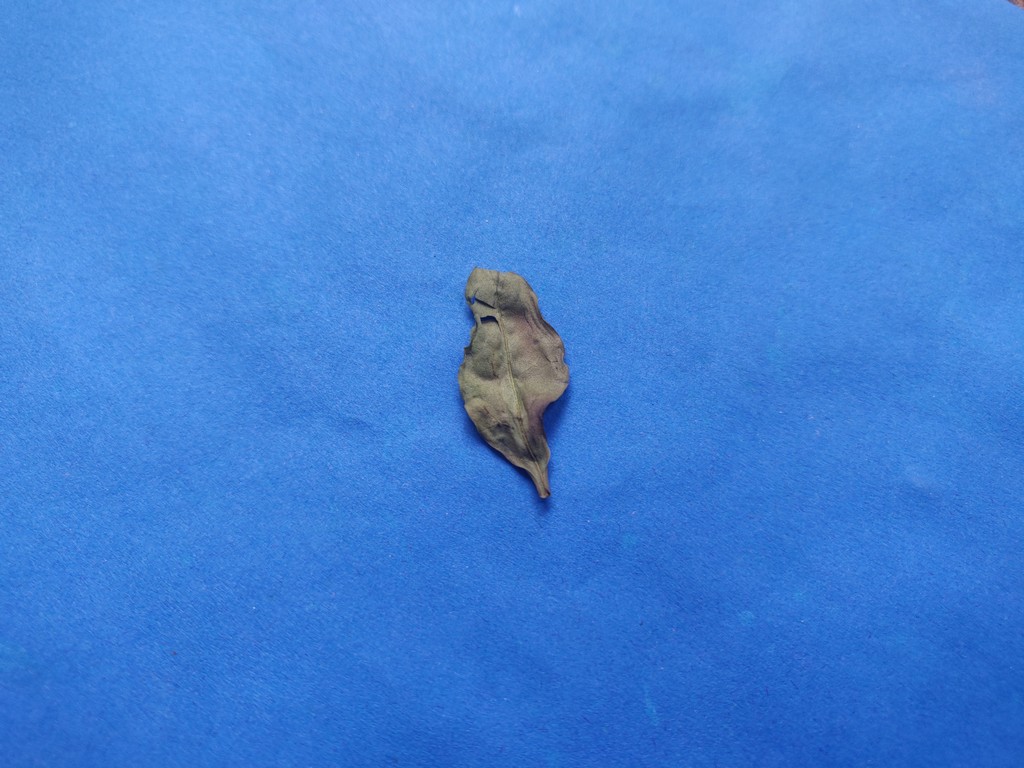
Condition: Dried
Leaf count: single
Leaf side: unknown